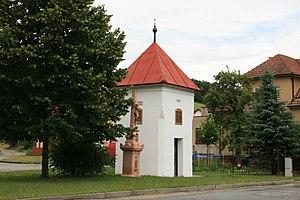
Závist est une commune du district de Blansko, dans la région de Moravie-du-Sud, en République tchèque. Sa population s'élevait à 140 habitants en 2017.